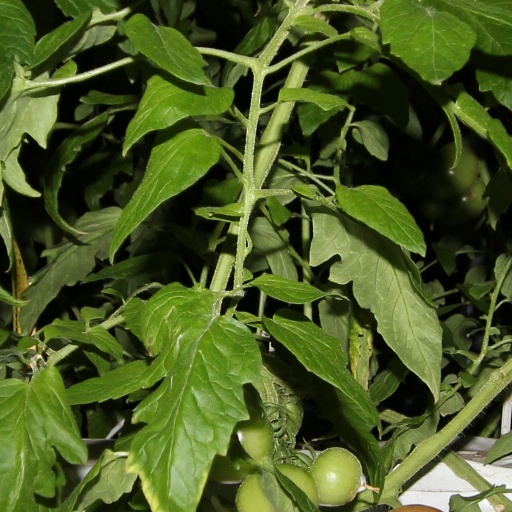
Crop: tomato